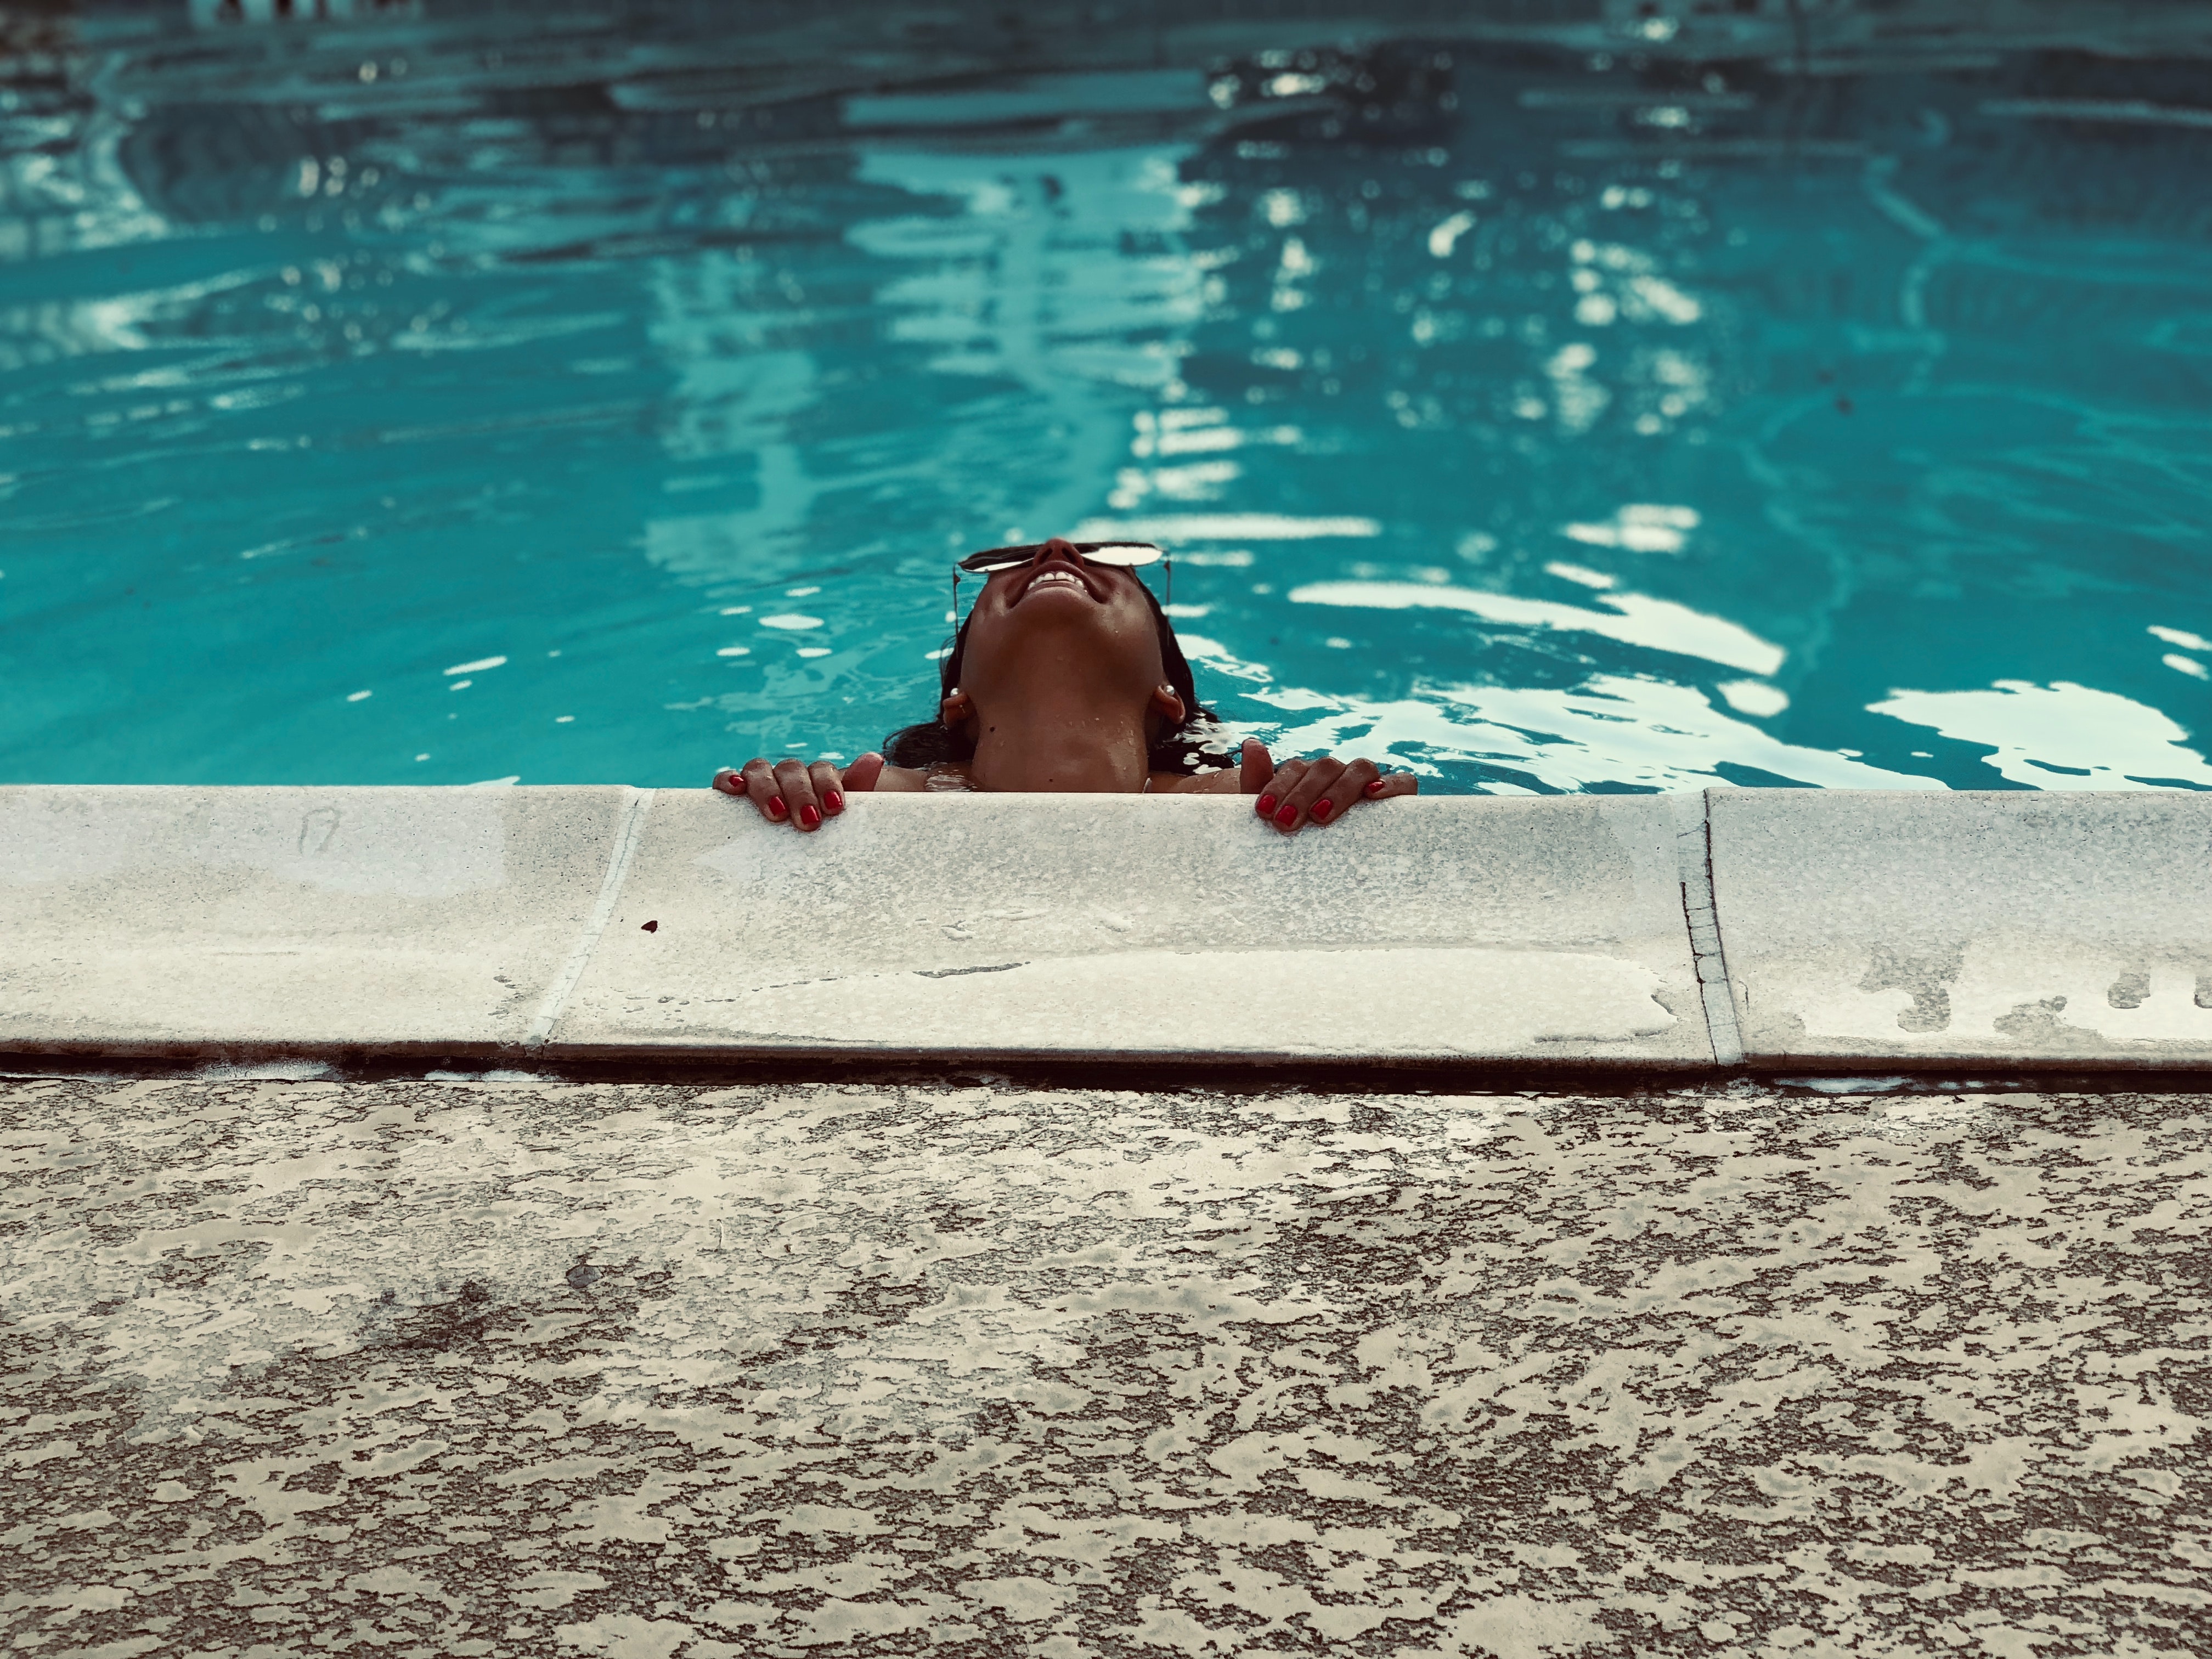
water, sun tanning, sky, summer, leg, leisure, swimming pool, ocean, vacation, recreation, swimming, sea, human leg, sitting, tourism